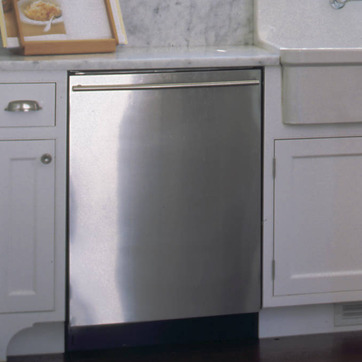
Material: metal